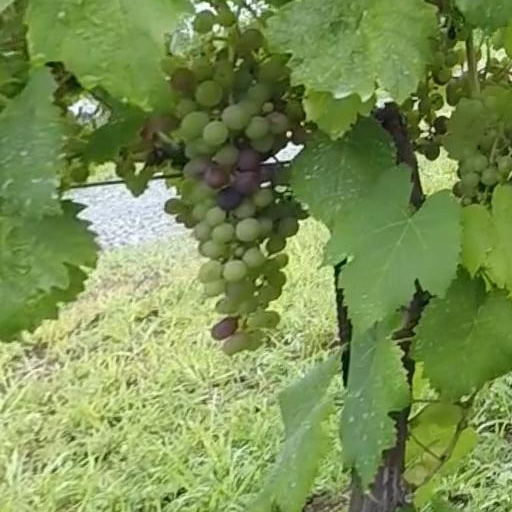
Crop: grape